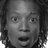
Emotion: surprise